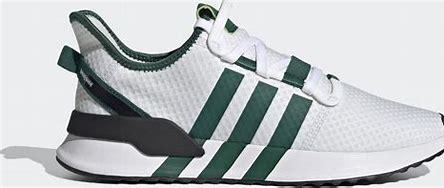
Brand: Adidas
Model: U_path Run